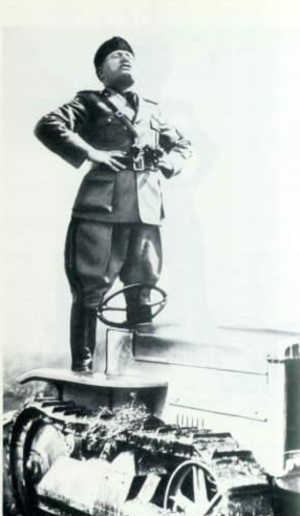
L'économie des régimes fascistes fait référence aux politiques économiques instaurées par les régimes fascistes.
La bataille du blé fut une campagne lancée par Benito Mussolini sous le régime fasciste, dans les années 1920, dans le but d'assurer l'autosuffisance de l'Italie pour la production du blé. Elle a été proclamée lors de la séance de nuit de la Chambre des députés le 20 juin 1925.